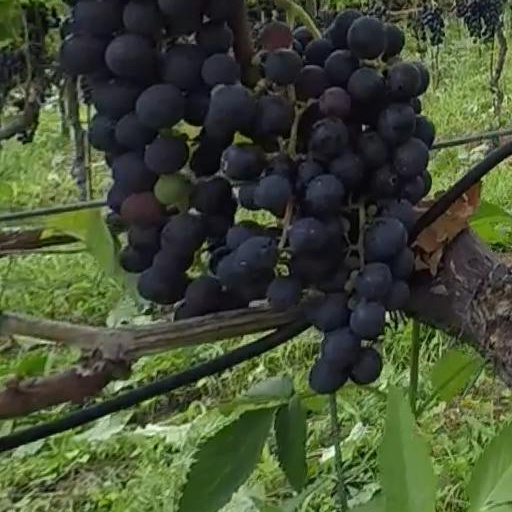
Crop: grape